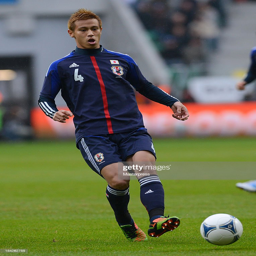
soccer player in action during the international friendly match .